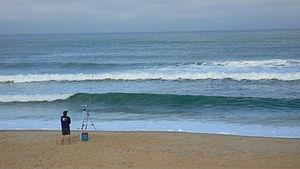
Surfcasting en Atlantique